John W. Barlow

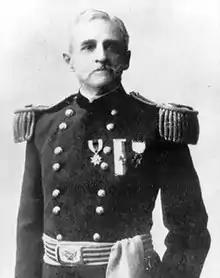
Brigadier General John W. Barlow, Chief of Engineers May 2–May 3, 1901

John Whitney Barlow (June 26, 1838 – February 27, 1914) was a career officer in the United States Army. During and after the American Civil War, he was noted for his engineering talents.